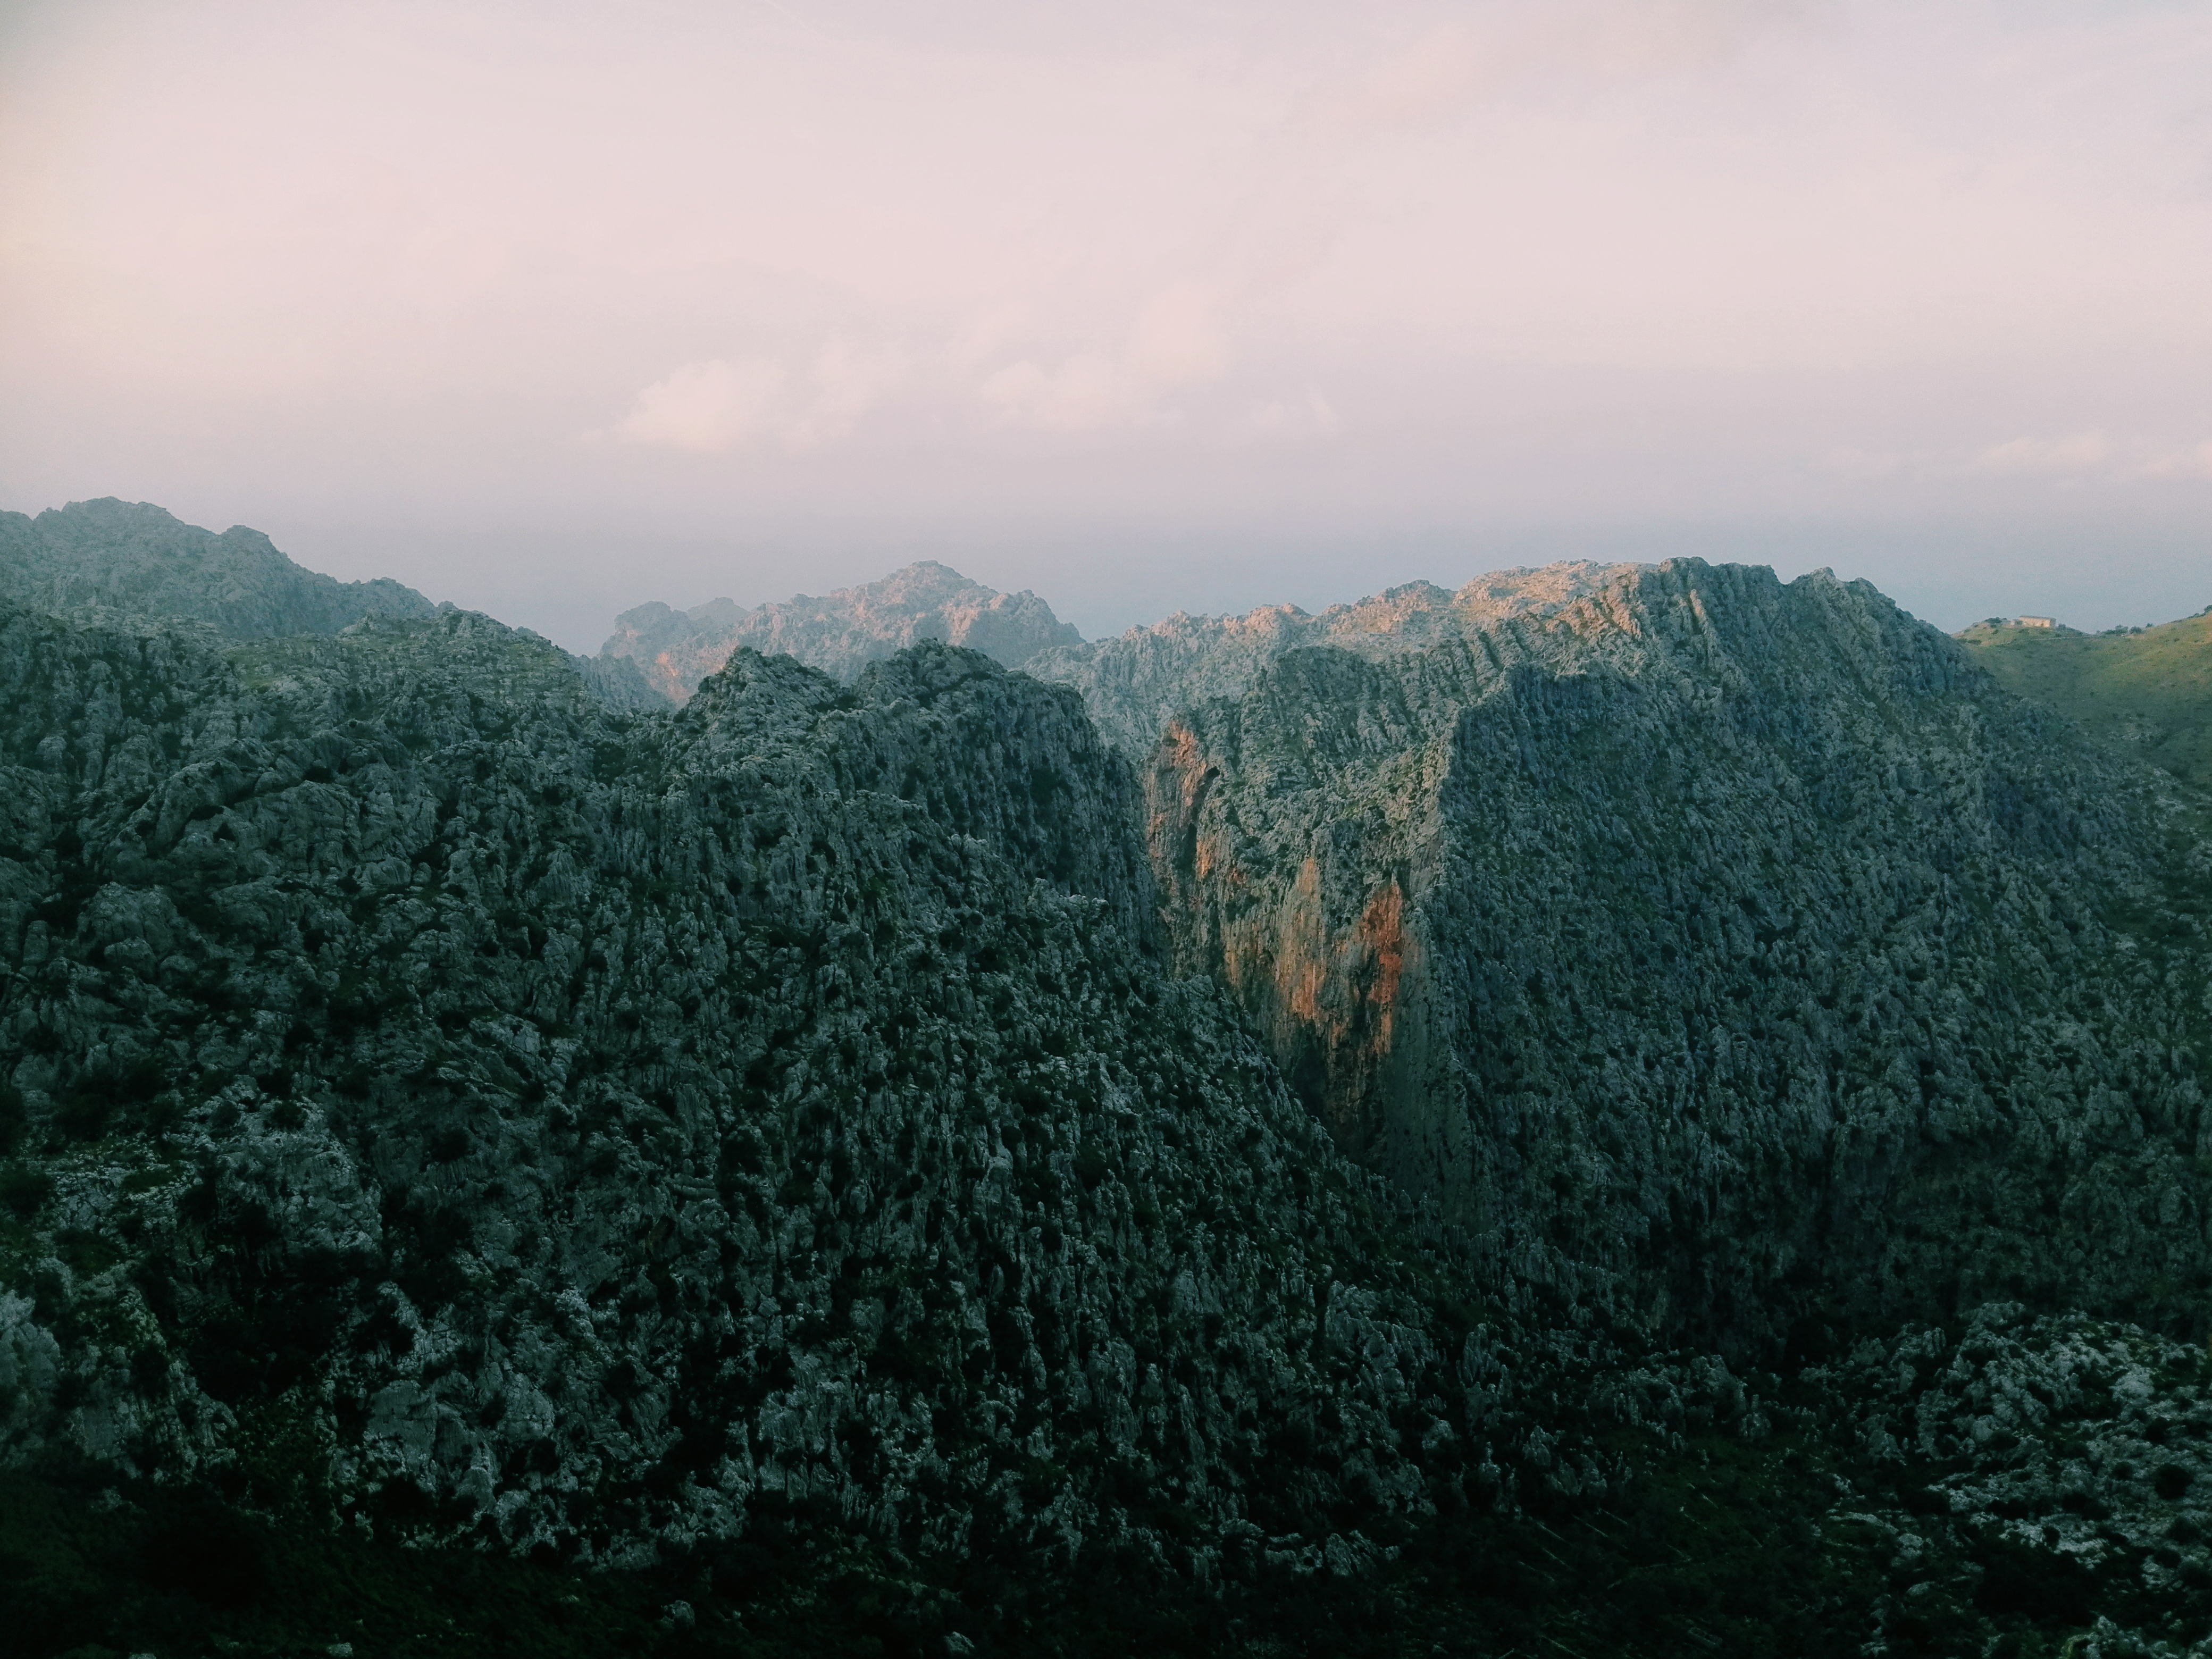
landscape, tree, nature, forest, wilderness, mountain, cloud, plant, mist, morning, leaf, hill, flower, valley, mountain range, ridge, summit, plateau, habitat, ecosystem, landform, natural environment, geographical feature, atmospheric phenomenon, woody plant, mountainous landforms, mountian range